Manchester Ship Canal Police

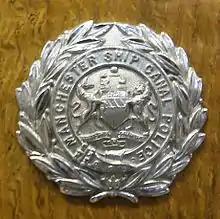
The Badge of Manchester Ship Canal Police

Manchester Ship Canal Police (also known as Manchester Dock Police and the Port of Manchester Police) was a police force in the United Kingdom that was responsible for policing the Manchester Ship Canal. It was maintained by the Manchester Ship Canal Company between 26 December 1893, when the canal opened, and 31 January 1993.